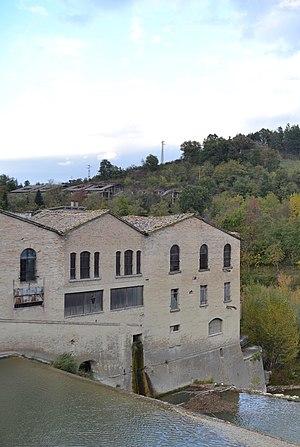
L'ancienne papeterie
Fermignano est une commune italienne d'environ 8 400 habitants, située dans la province de Pesaro et Urbino, dans la région des Marches, en Italie centrale.